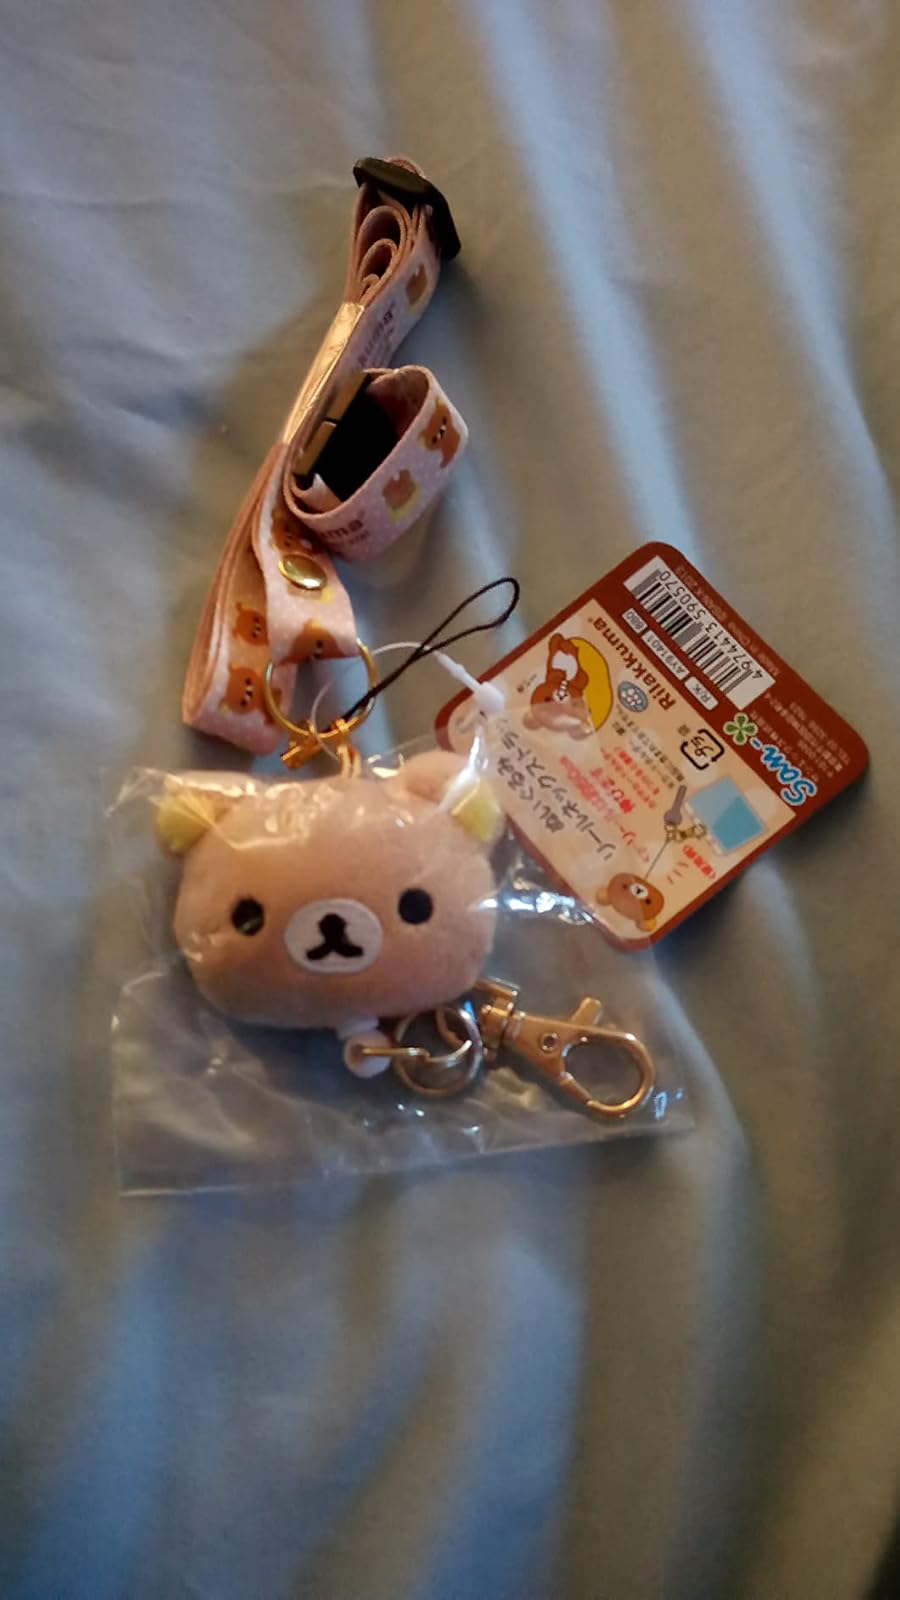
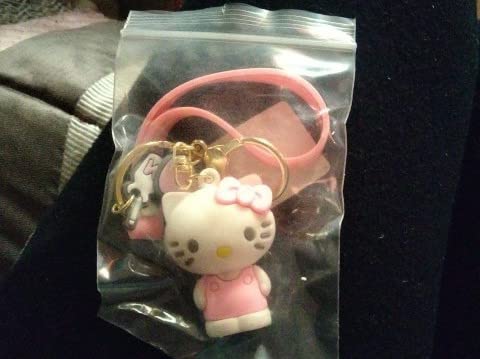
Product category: accessories_keychain
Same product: no